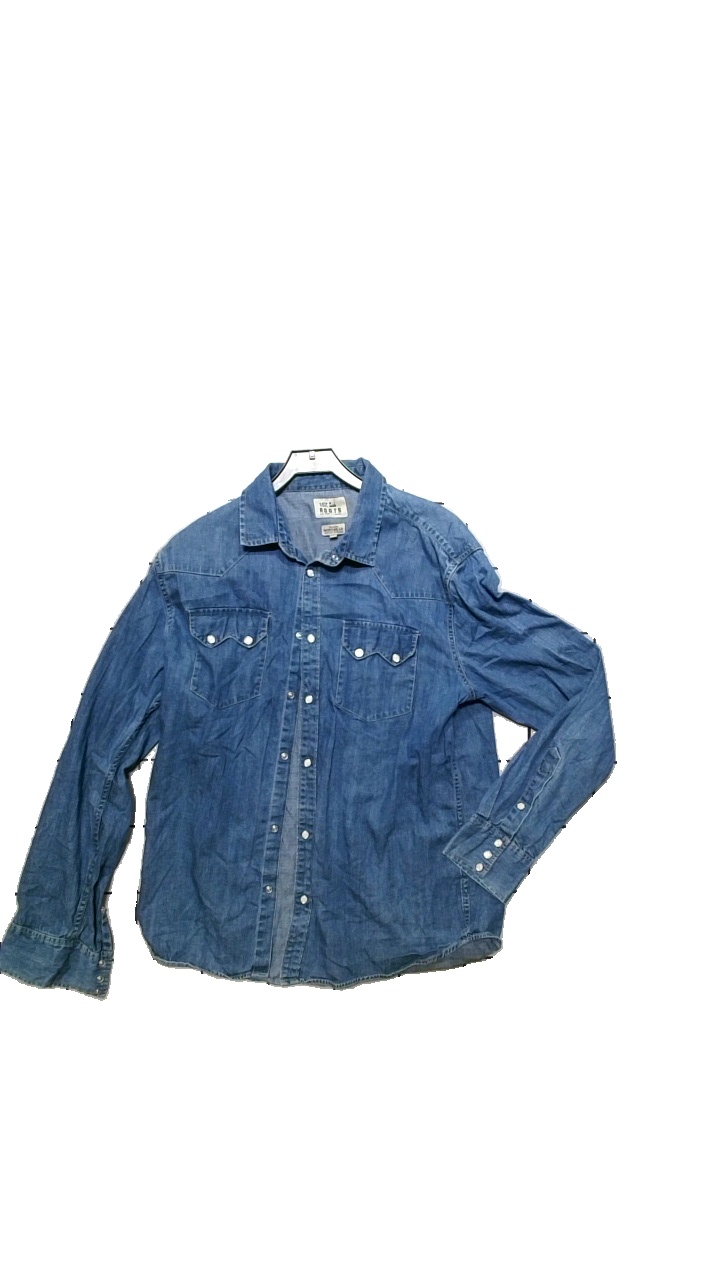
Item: Denim Jacket (Unisex)
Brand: Lager 157
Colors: Blue
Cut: Regular
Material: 100%Cotton
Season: All
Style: Denim
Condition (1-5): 4
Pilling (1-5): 4
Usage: Reuse
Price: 100-150